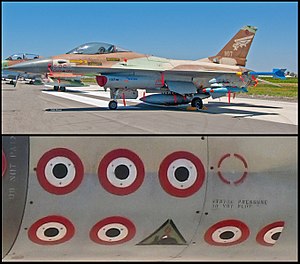
General Dynamics F-16 Fighting Falcon / Operationel historie / Israel
"""Netz 107"" har rekorden for F-16 med 6½ nedskydninger og et angreb på en Irakisk atomreaktor.[108]"
General Dynamics F-16 Fighting Falcon er en enmotors supersonisk multirolle jagerbomber, oprindeligt udviklet af General Dynamics for United States Air Force. Designet som en dagjager, beregnet på at opnå luftoverlegenhed, blev flyet videreudviklet til et succesfuldt bombefly/natjager/altvejrsjager multirollefly. Over 4.600 fly er blevet bygget siden produktionen blev godkendt i 1976. Selv om flyet ikke længere bliver indkøbt af U.S. Air Force, bliver forbedrede versioner stadig solgt til eksportkunder. I 1993 solgte General Dynamics sin flyproduktion til Lockheed Corporation, som senere blev en del af Lockheed Martin efter en sammenlæging i 1995 med Martin Marietta.